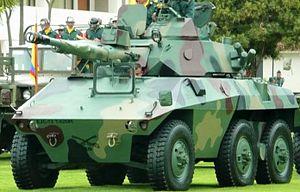
L'EE-9 Cascavel est un véhicule blindé de reconnaissance fabriqué au Brésil dans les années 1970 par la firme Engesa. Il doit son nom au crotale.